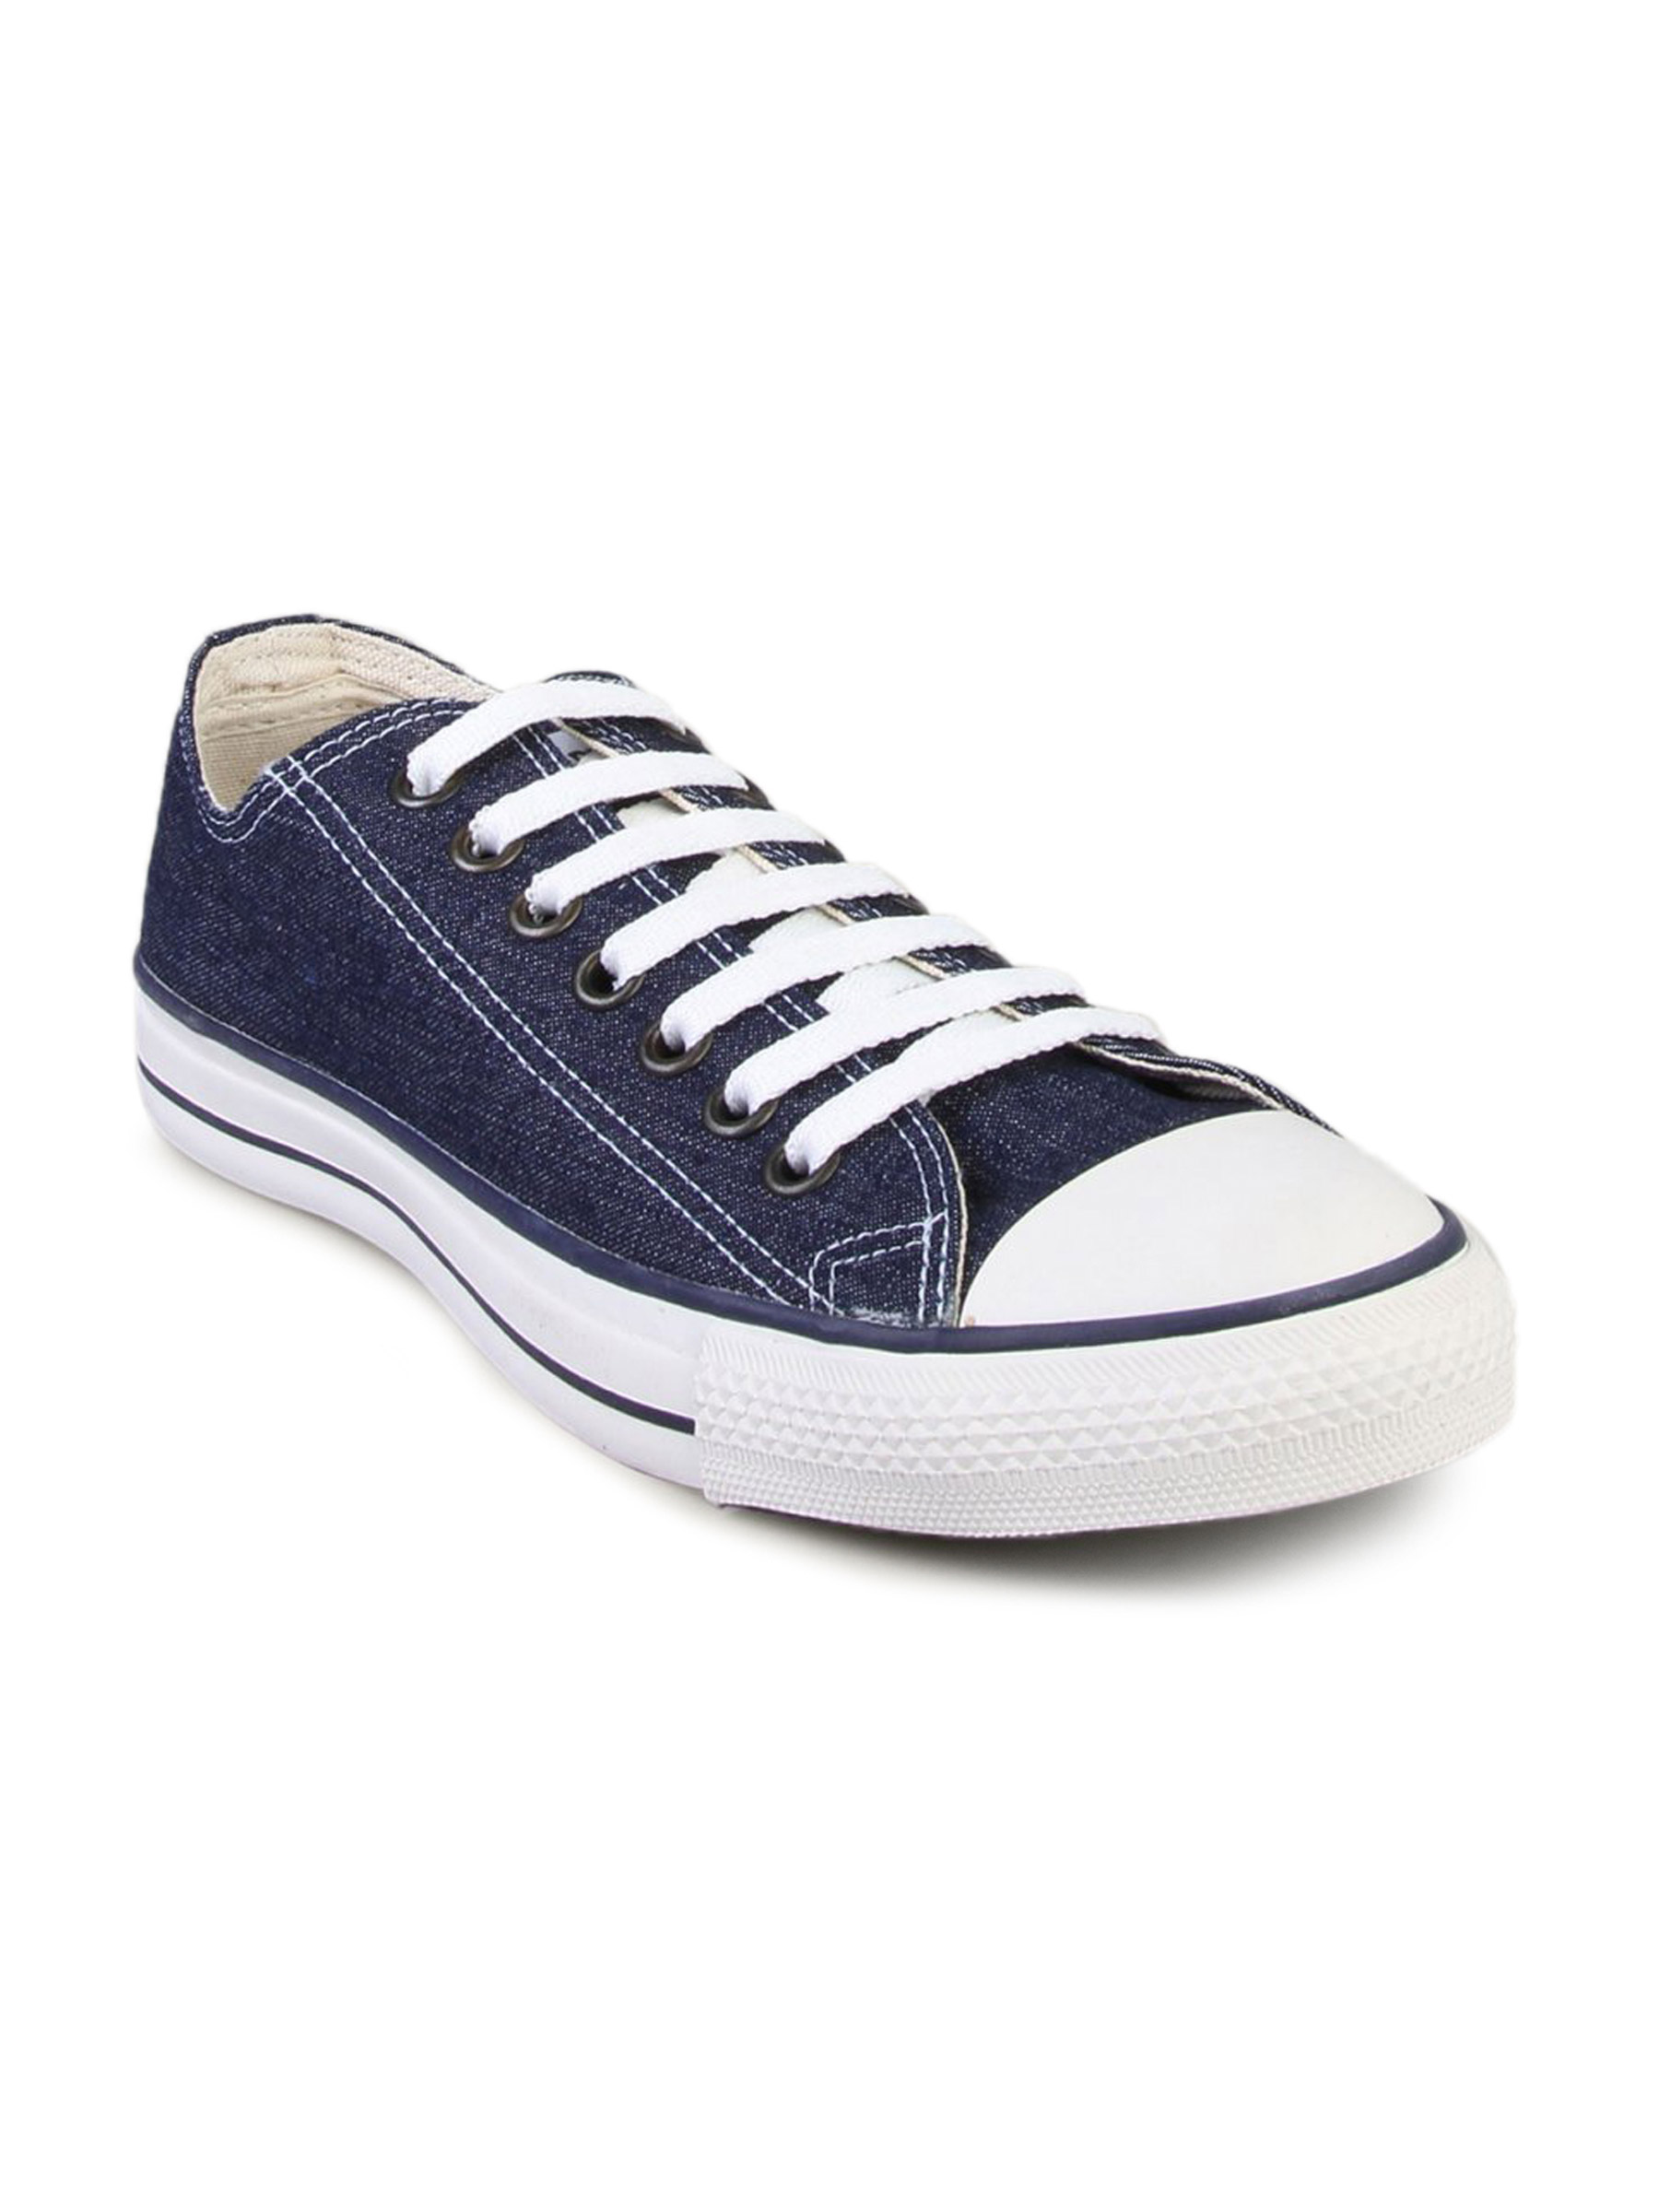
Converse Men's All Star Canvas Ox Navy Blue Shoe
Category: Footwear / Shoes / Casual Shoes
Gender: Men
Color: Blue
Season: Summer 2013
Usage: Casual